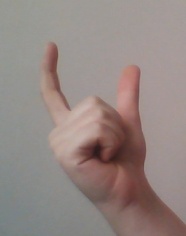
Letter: nun